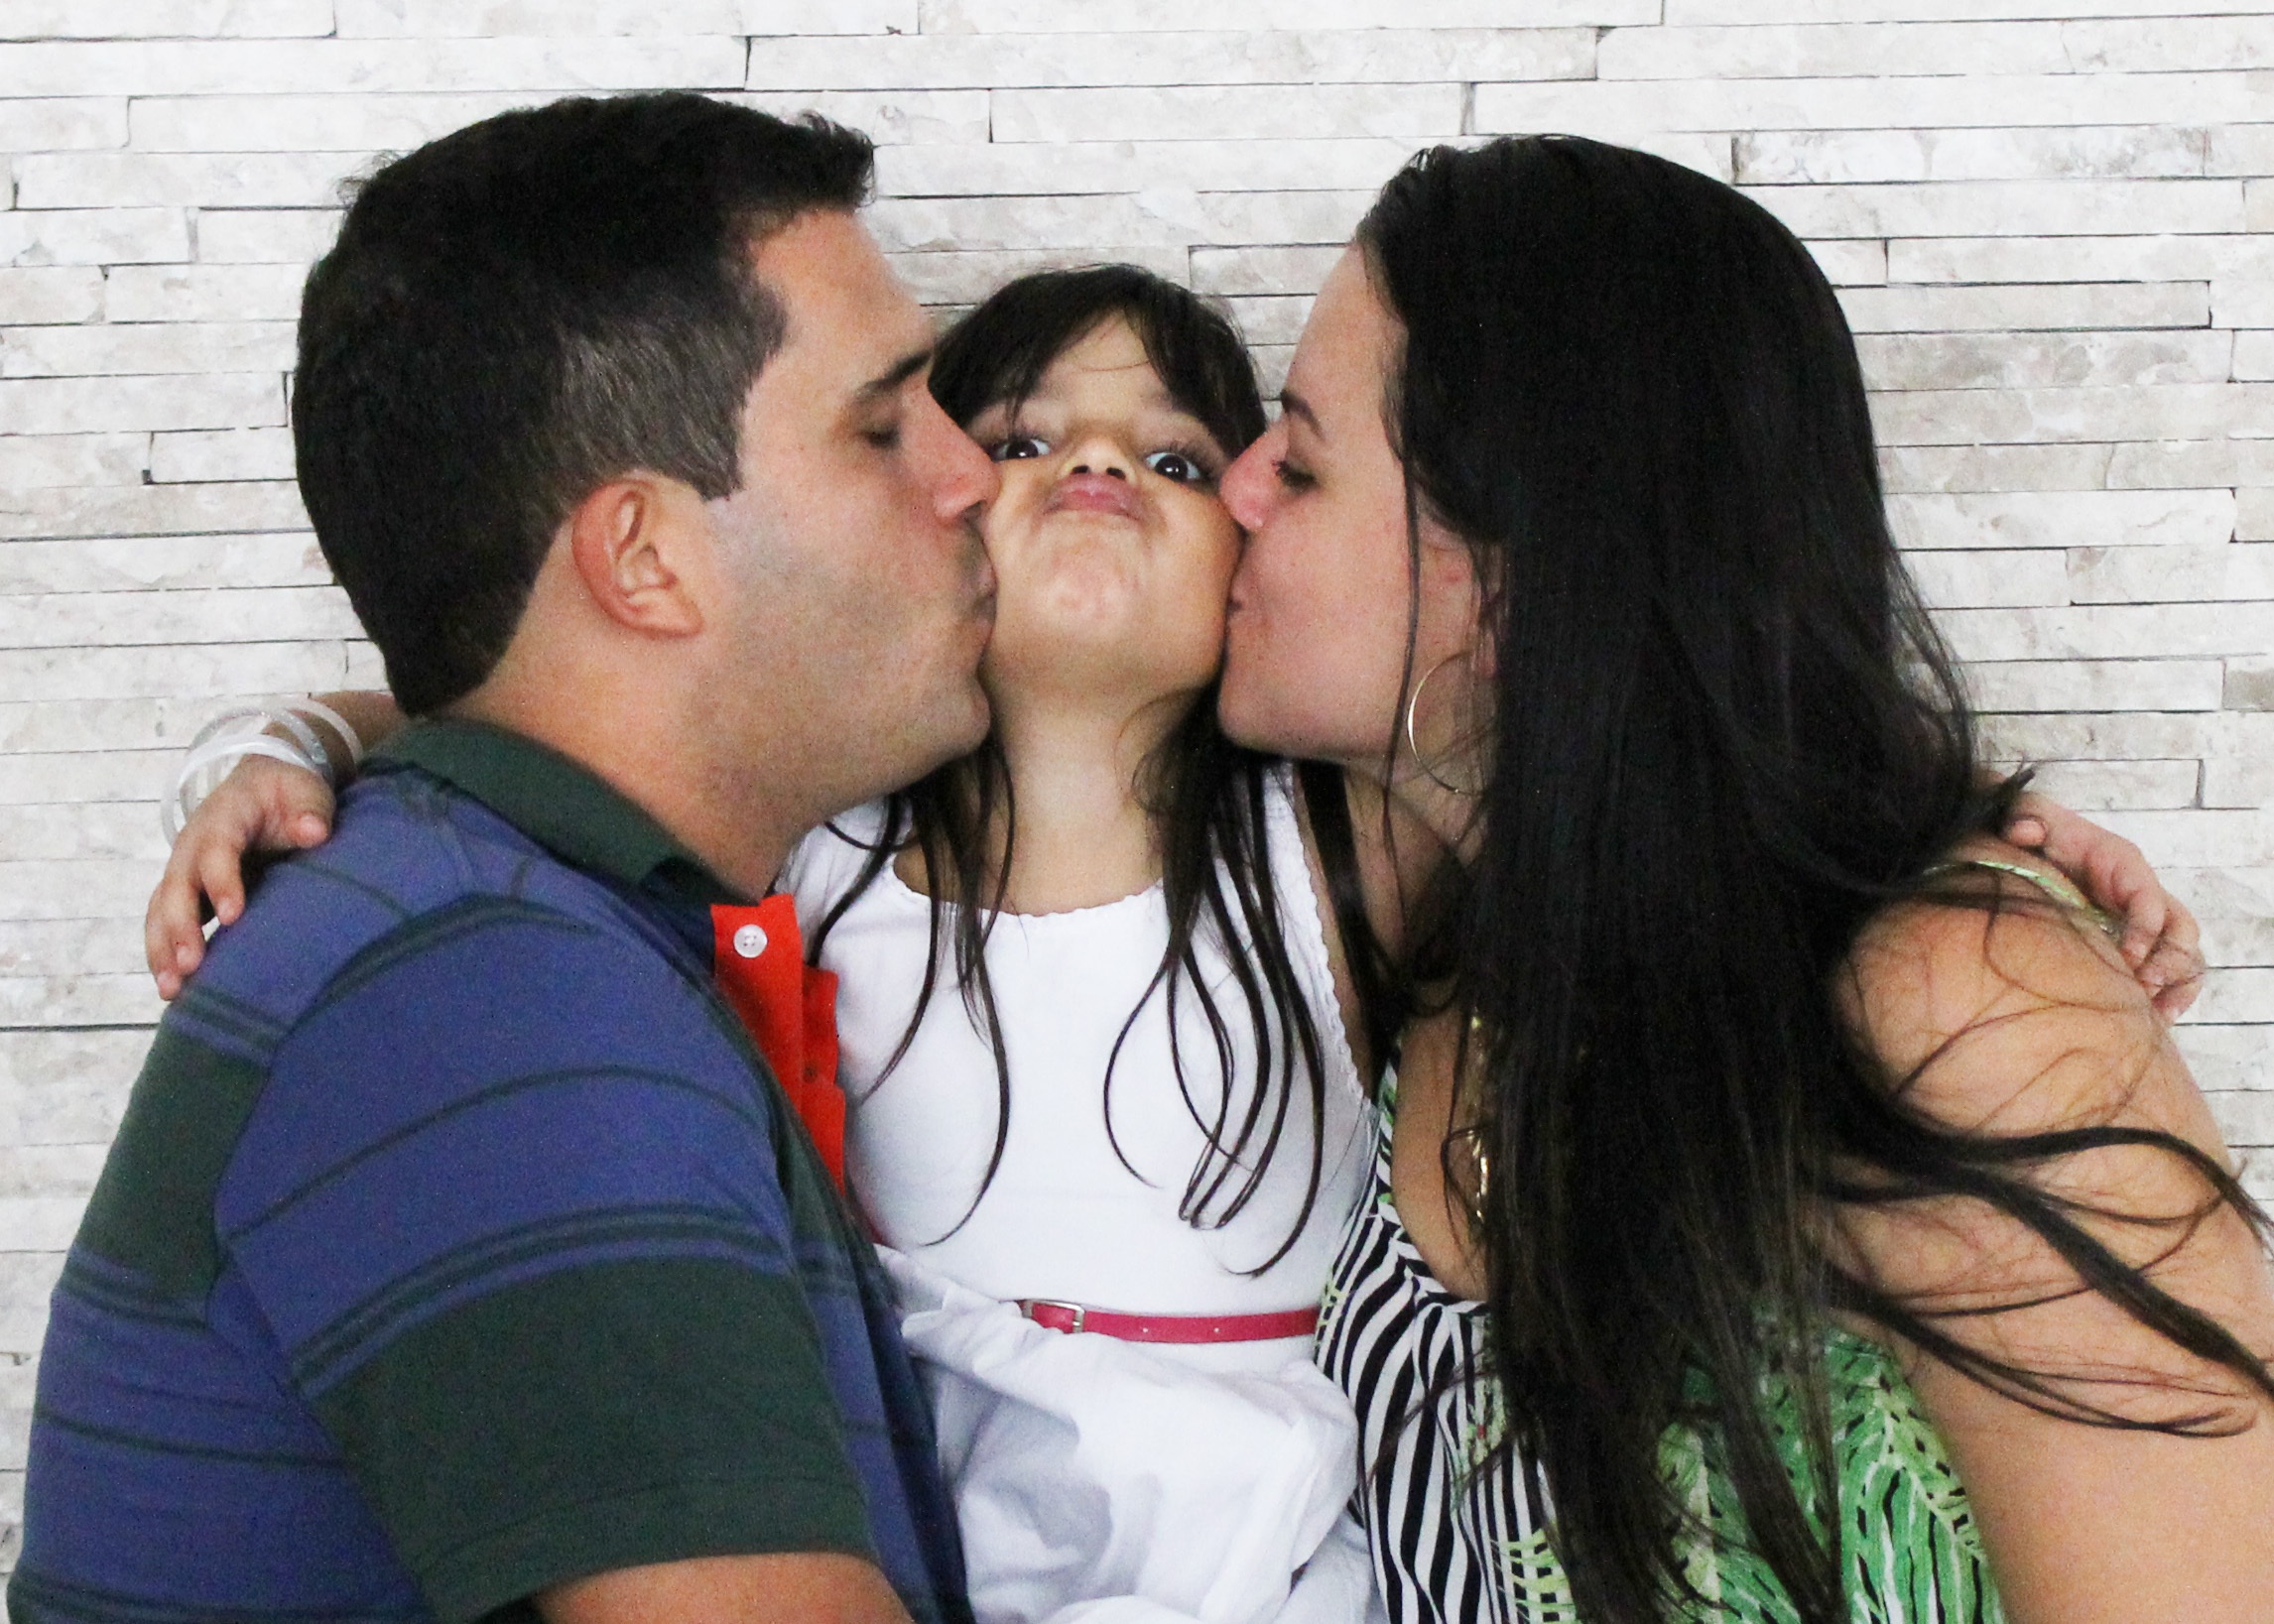
person, love, kiss, romance, mouth, family, organ, parents, interaction, photo shoot, human action